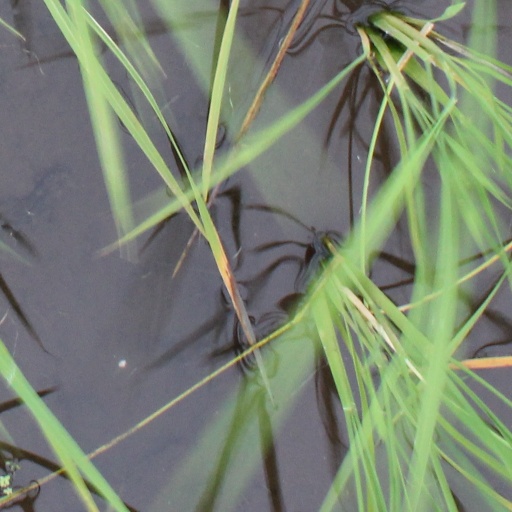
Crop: rice